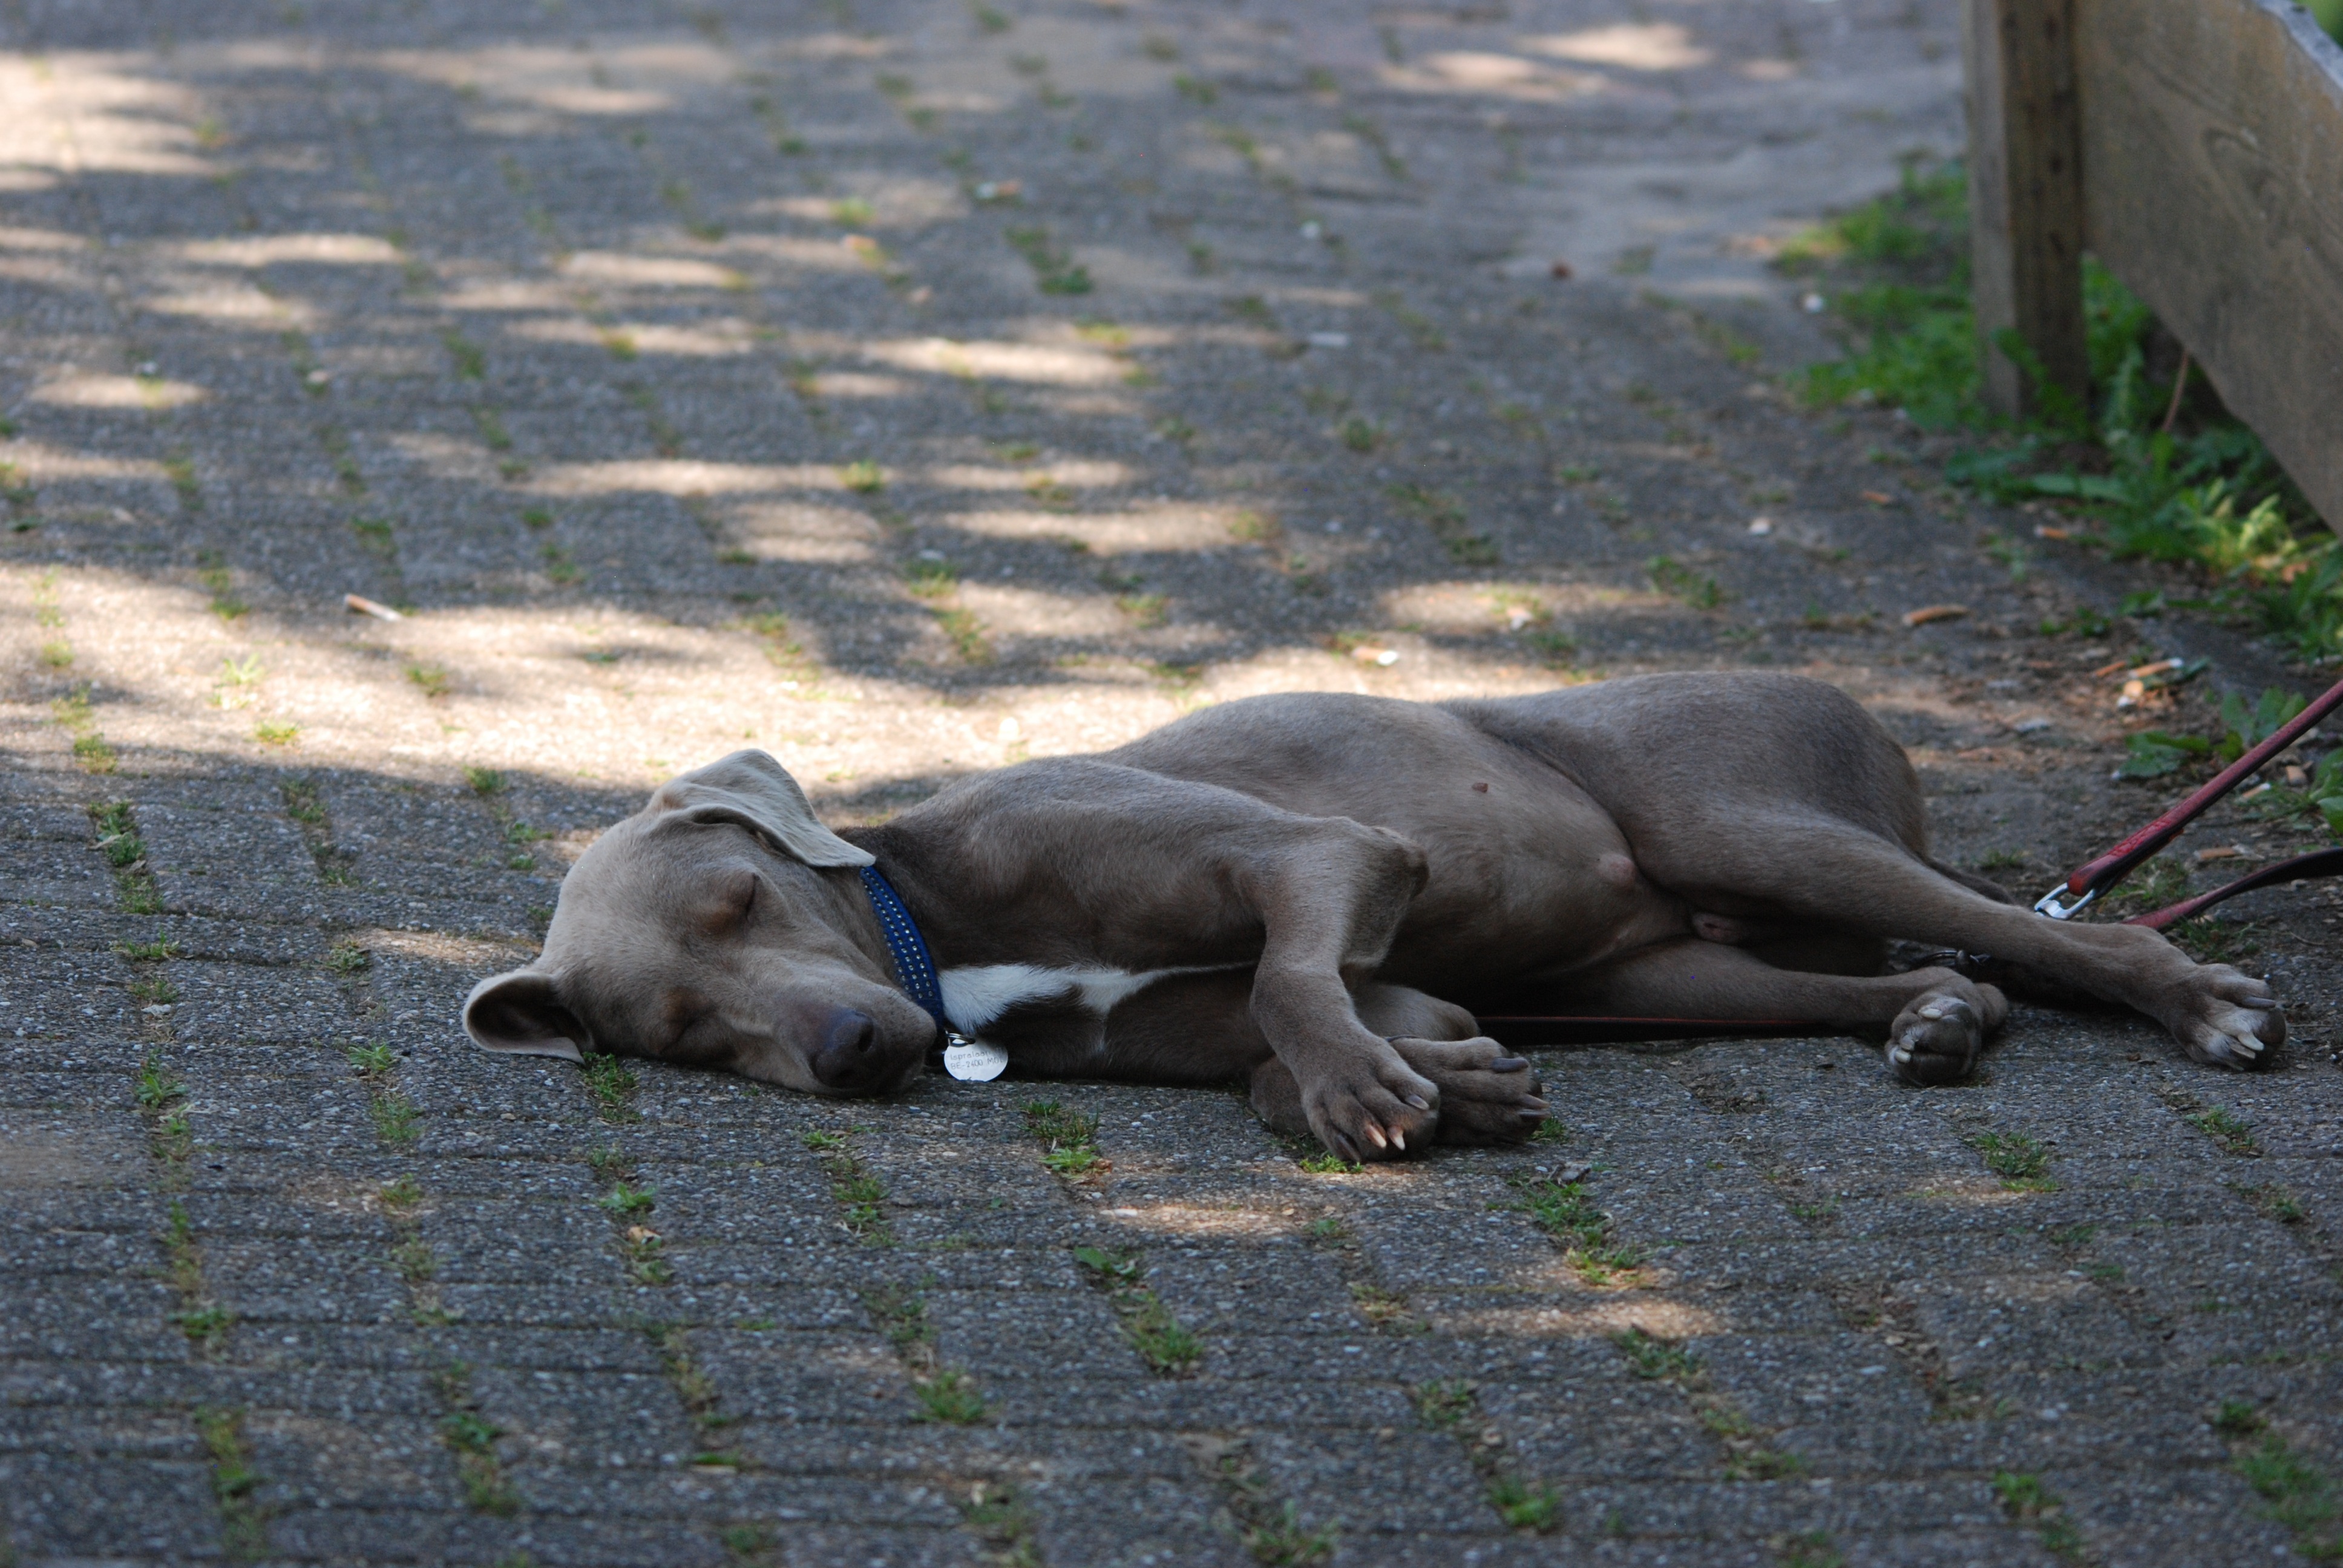
puppy, dog, animal, pet, cat, mammal, rest, weimaraner, grey, sleep, vertebrate, labrador retriever, slip, dog like mammal